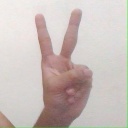
अक्षर: क